Chestnut Street Log House

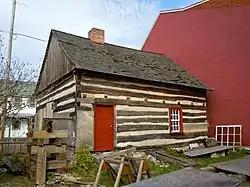
Chestnut Street Log House, November 2011

Chestnut Street Log House is a historic home located in Lebanon, Lebanon County, Pennsylvania. It was built around 1772, and is a -story, rectangular log residence on a limestone foundation. It is three bays wide and one bay deep, with a gable roof, and central fireplace. It is believed to have been raised 1 1/2-feet about 1850, and according to National Register of Historic Places records was restored to its 1700s appearance around 1978.